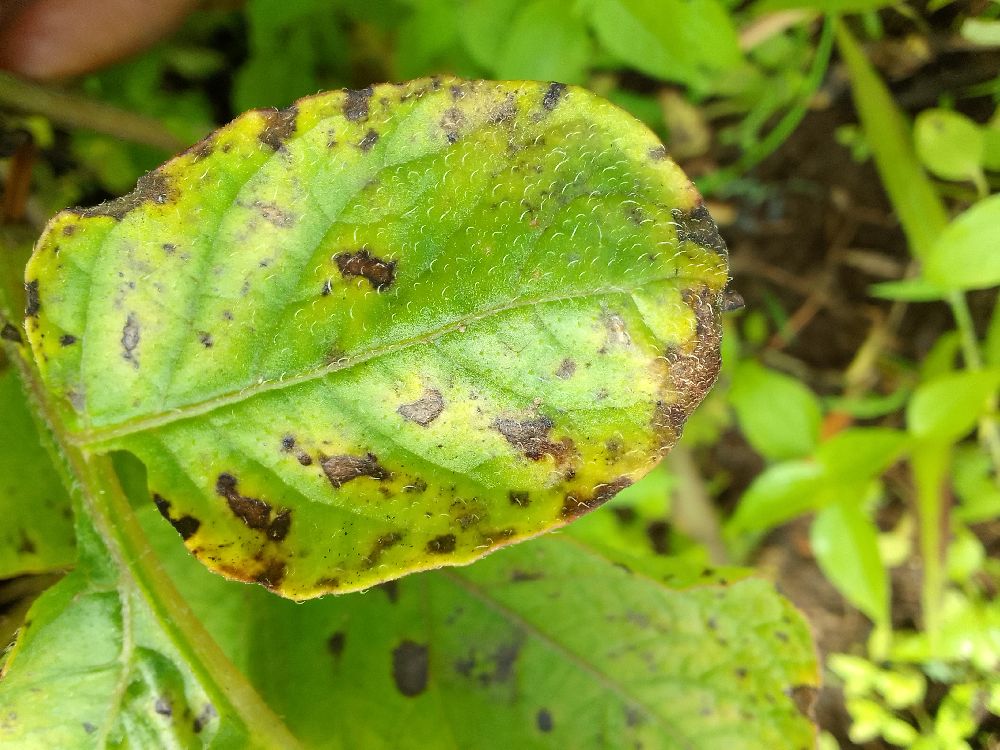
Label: Early blight